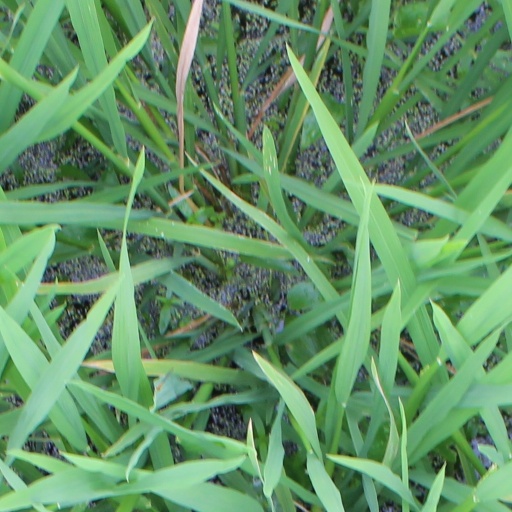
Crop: rice